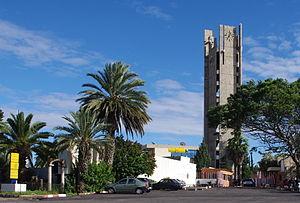
Centre de la Protection Civile